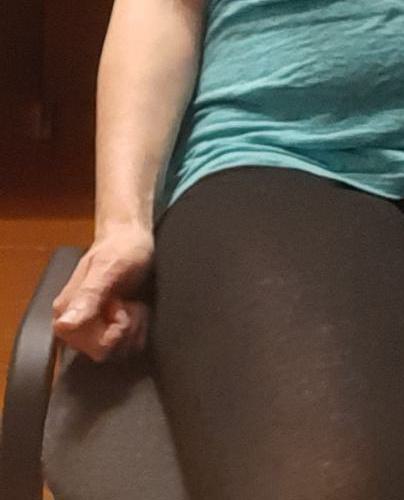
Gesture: no_gesture